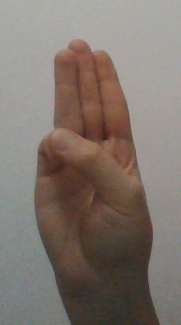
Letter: thaa